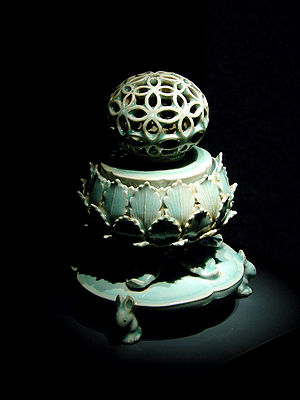
Goryeo / Kultur / Kunst / Goryeo celadon
Røgelseskar af celadon.
Dynastiet Goryeo var et koreansk kongedømme, som blev etableret i 918 af kejser Taejo. Goryeo erobrede de tre koreanske kongedømmer Silla, Hubaekje og Hugoguryeo og forenede disse i 936. Goryeo udvidede de koreanske grænser nord over til Wonsan i nordøst og til Yalufloden. I 1374 bestod landet af det aller meste af Koreahalvøen. I 1392 blev Goryeo afløst af et andet koreansk dynasti, Joseon.